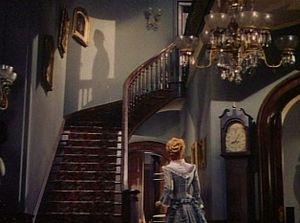
Robert M. Haas est un directeur artistique et chef décorateur américain, né le 3 janvier 1889 à Newark, mort le 17 décembre 1962 à Costa Mesa.